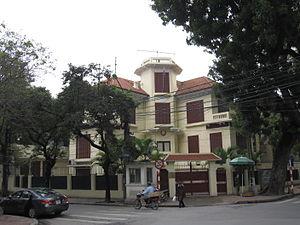
La Corée du Nord est représentée dans le monde grâce à ses missions diplomatiques. Elle est aujourd'hui l'un des pays les plus isolés au monde, et entretient des relations relativement